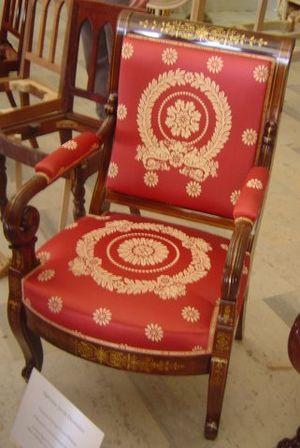
Chaise Alphonse Jacob Desmalter
L'histoire du mobilier français est relativement riche, du fait des influences étrangères et des modes locales qui l'ont modelée.